Vest Cemetery

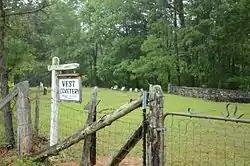

The Vest Cemetery is a historic cemetery in rural western Izard County, Arkansas. It is located at the end of Vest Cemetery Road (County Road 197), north of the hamlet of Boswell, adjacent to the site of the former Vest family homestead. It is a rectangular parcel, with 72 known graves dating back to the early settlement period of Boswell in the 1870s. A portion of the cemetery is lined by a low rock wall, built to keep cattle from grazing on the family graves of the Cockersham family. The entire cemetery is now lined by woven wire fencing.